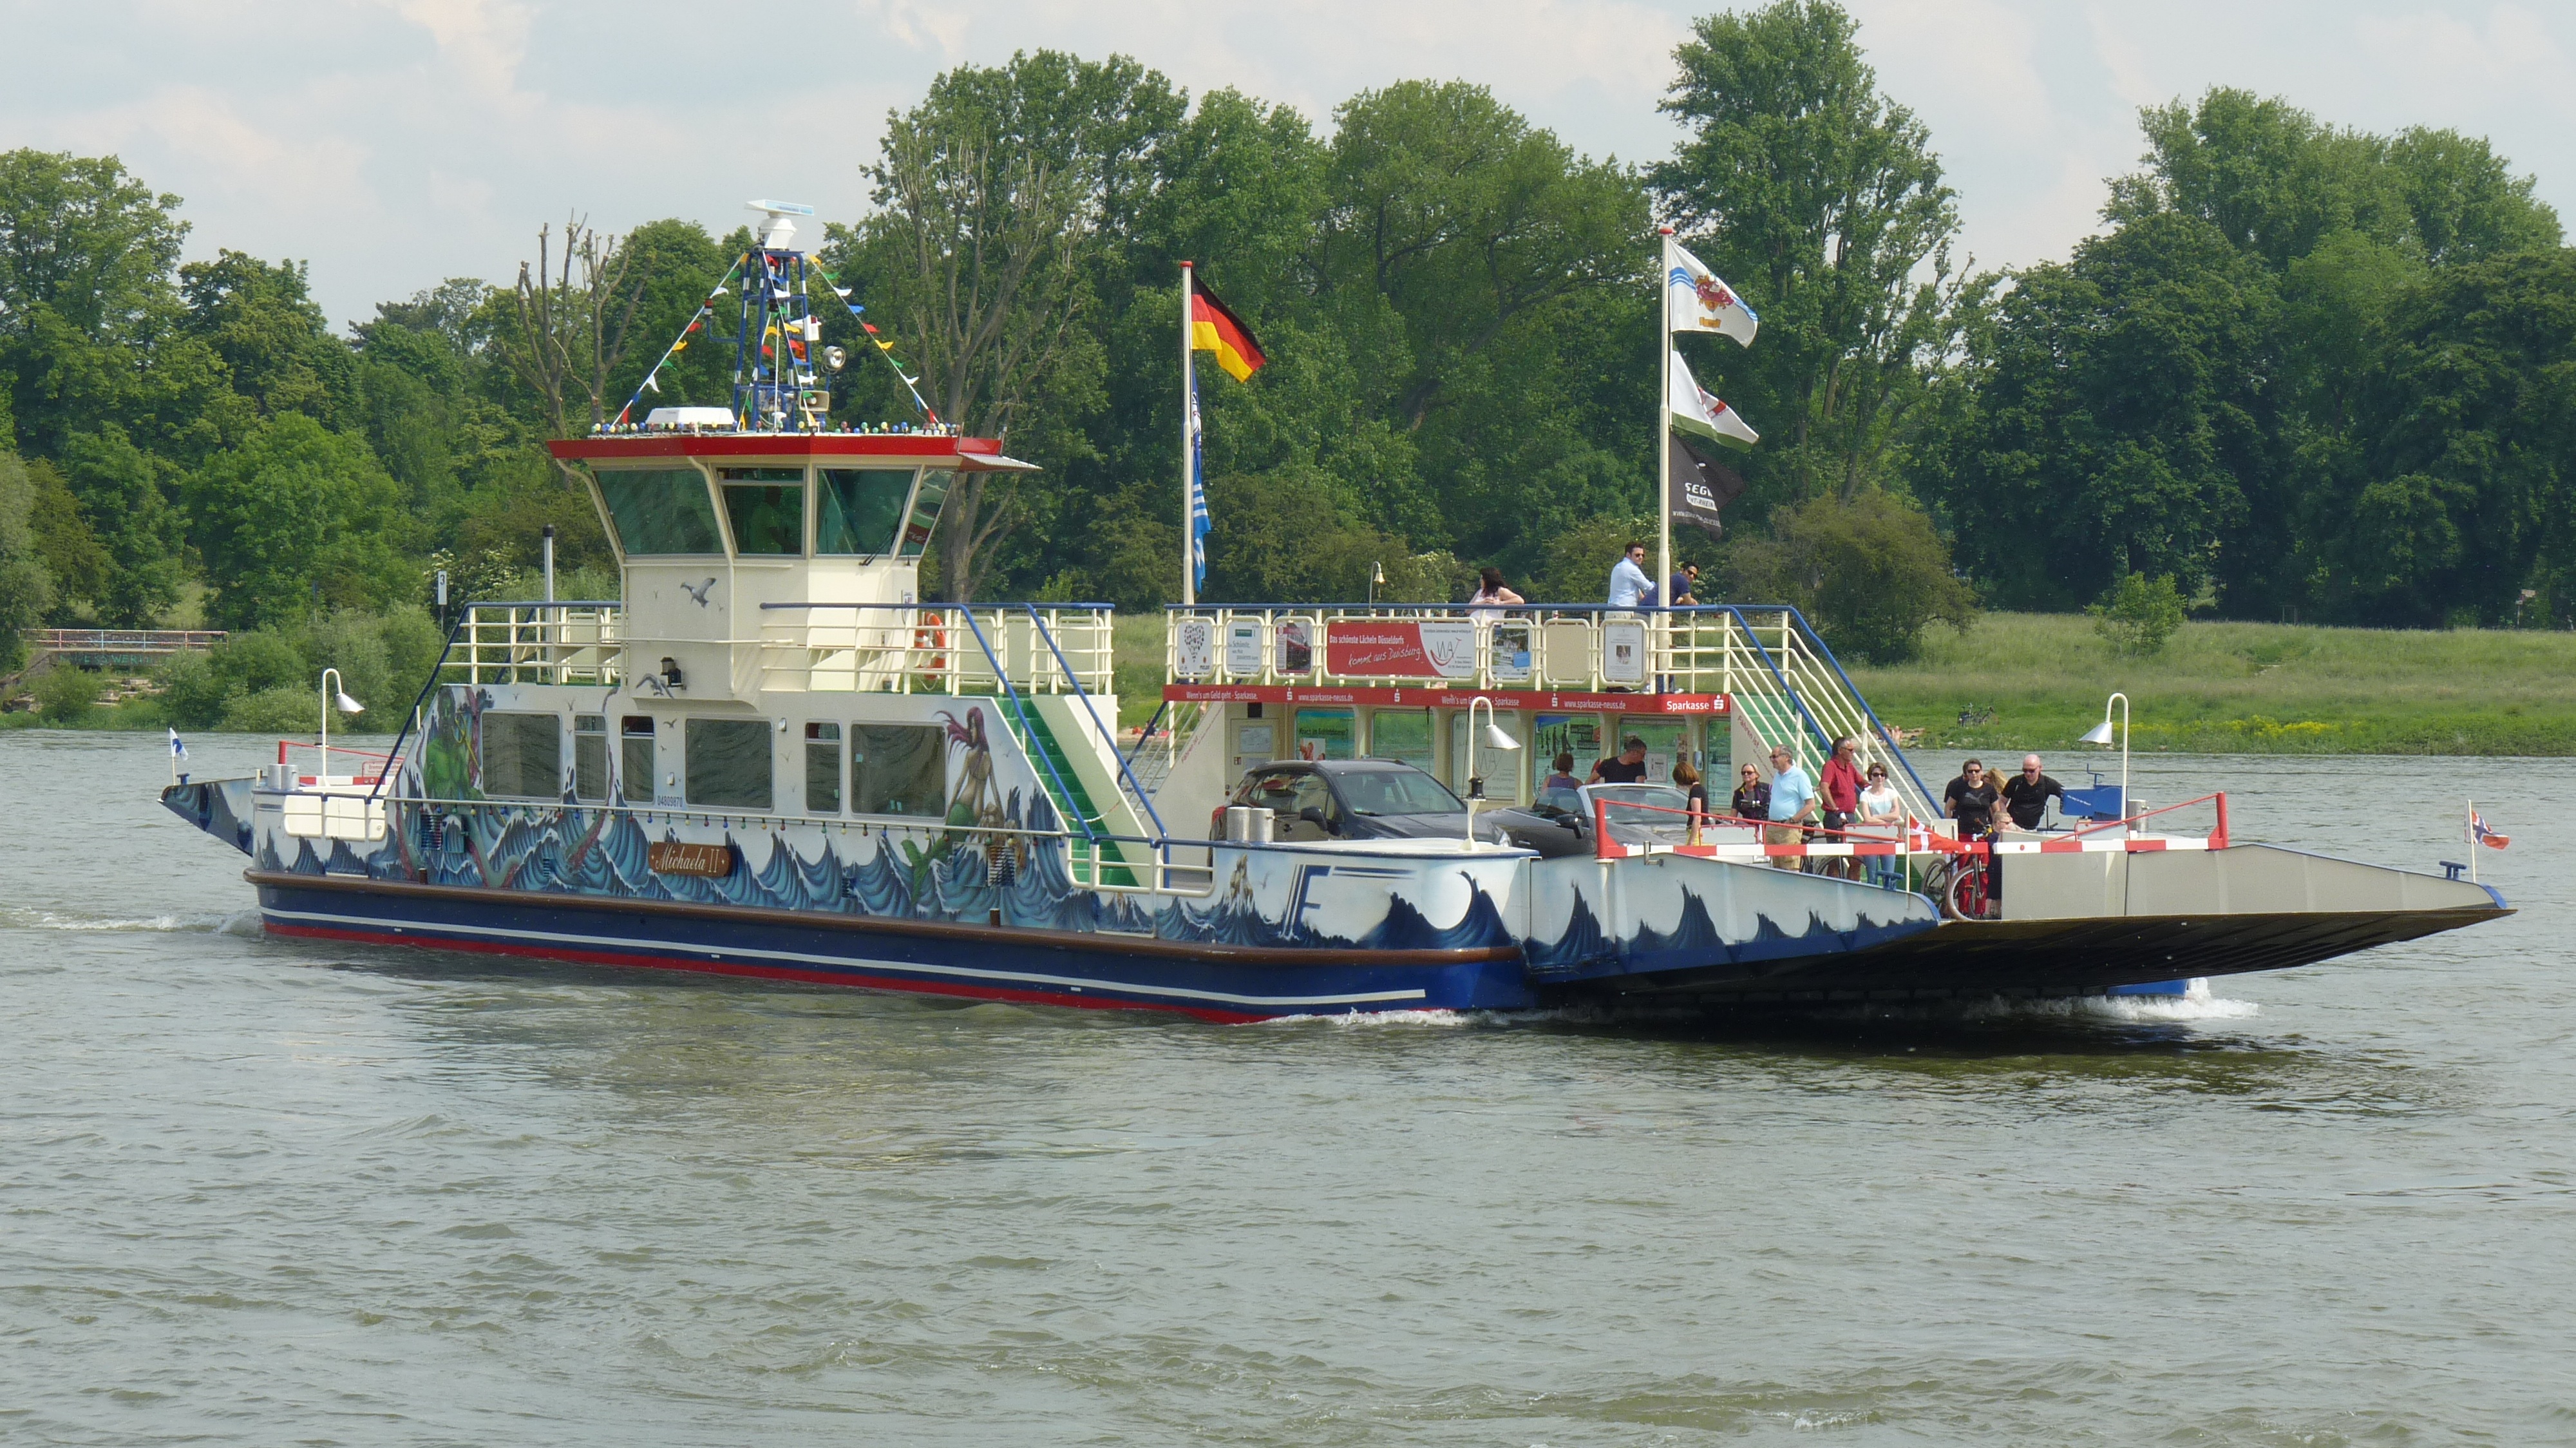
water, boat, crossing, river, ship, boot, vehicle, waterway, ferry, boating, tugboat, watercraft, steamboat, rhine, fishing vessel, motor ship, dusseldorf, fireboat, paddle steamer, pilot boat, meerbusch, fishing trawler